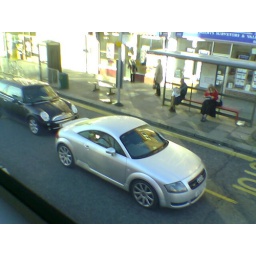
I, Robot style car in front of bus stop